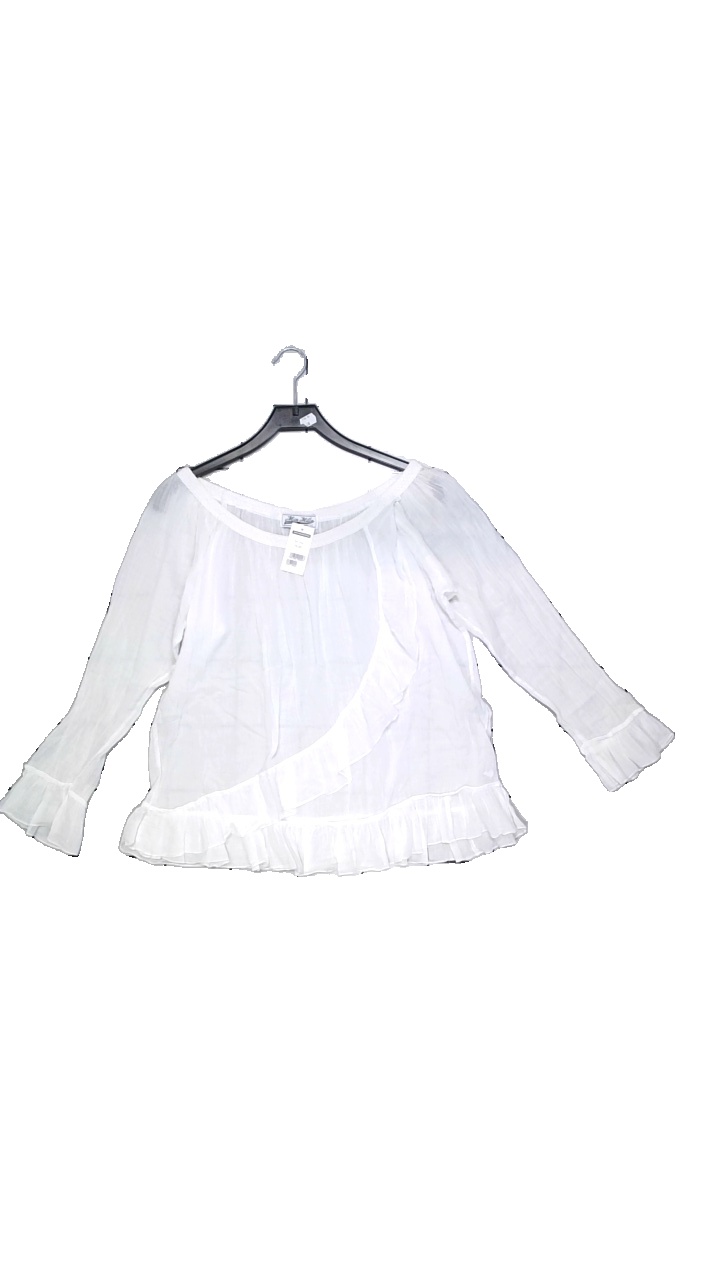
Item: Blouse (Ladies)
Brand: Miss Milla
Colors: White
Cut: Loose
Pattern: Lace
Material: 100% cotton
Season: All
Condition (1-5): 4
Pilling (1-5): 3
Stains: Minor
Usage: Reuse
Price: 50-100